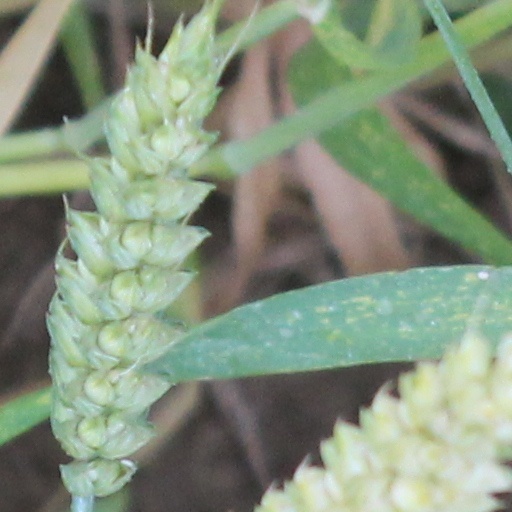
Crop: wheat